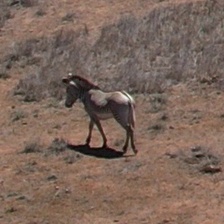
Pose orientation: left